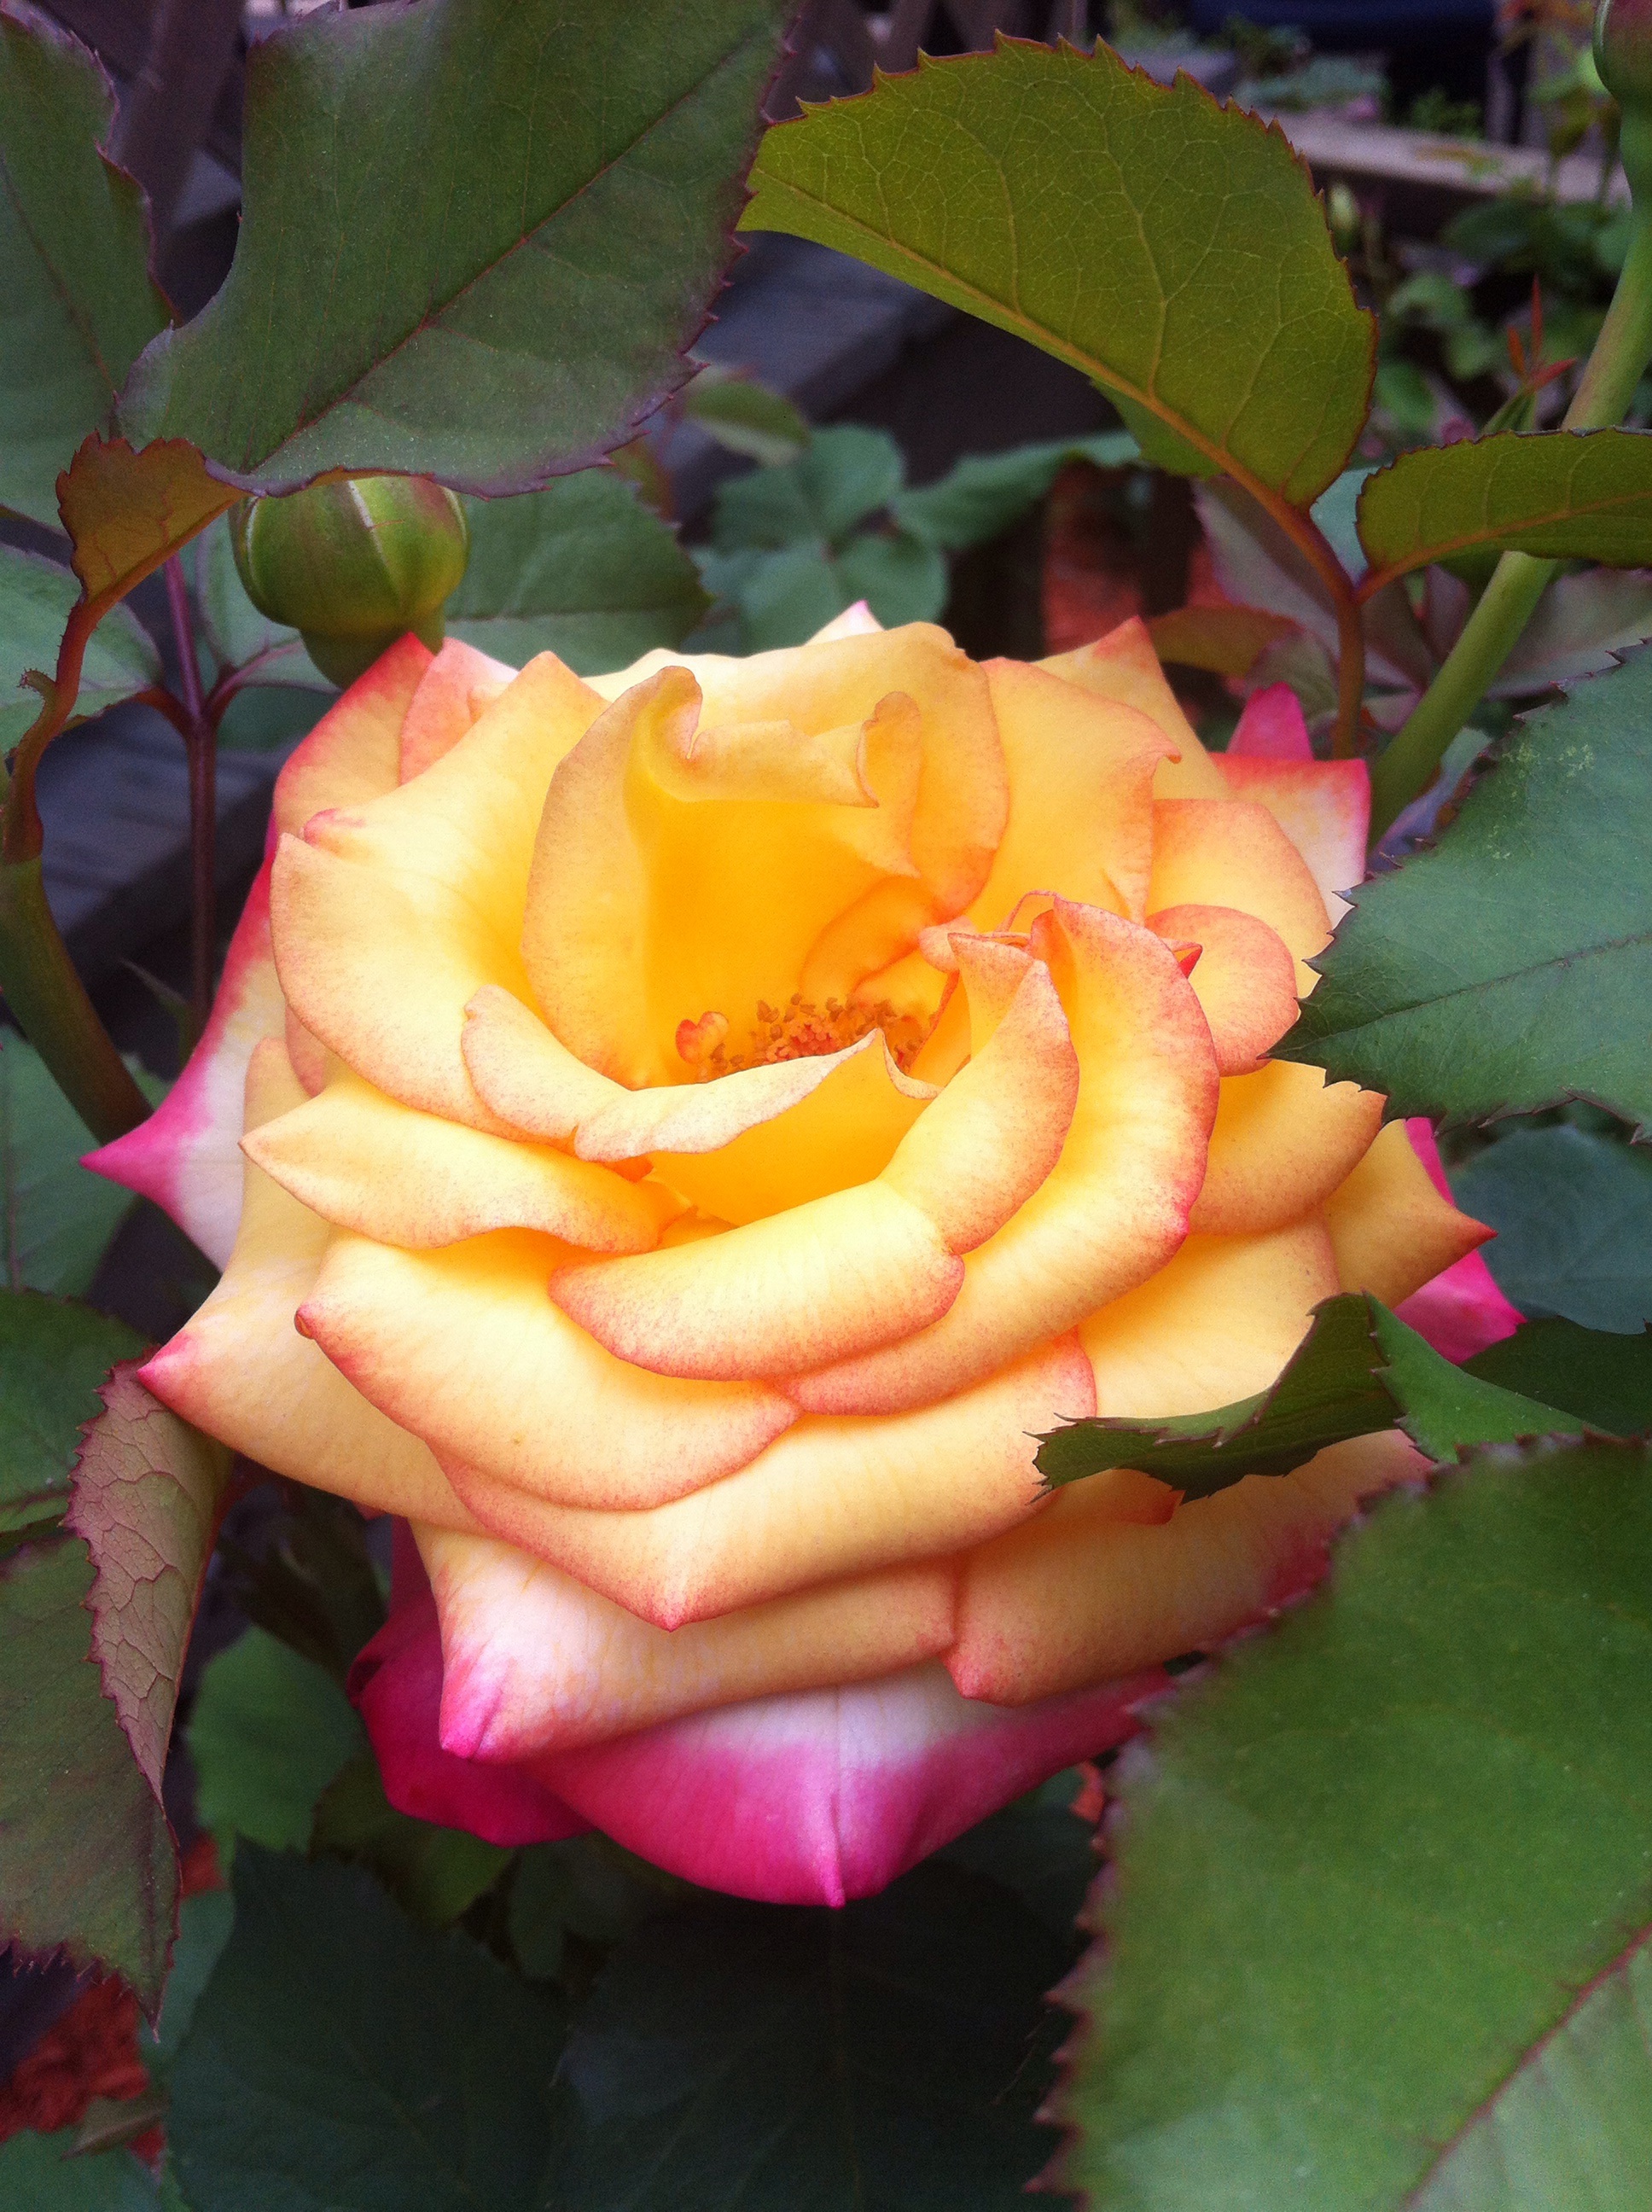
nature, blossom, plant, leaf, flower, petal, floral, rose, botany, yellow, flora, floribunda, flowering plant, garden roses, rose family, land plant, rose order